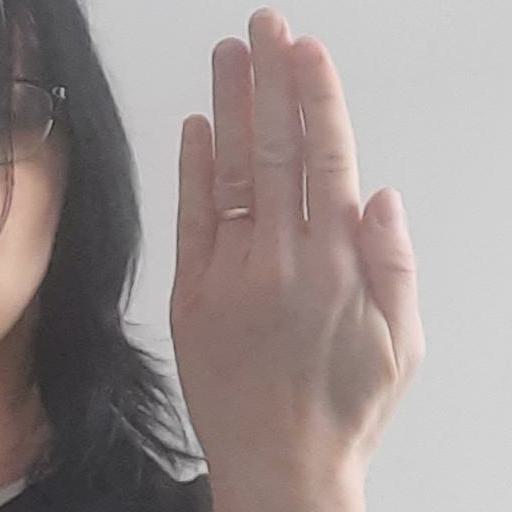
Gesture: stop_inverted